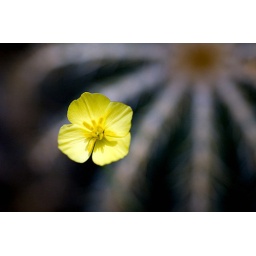
A yellow flower isolated from its neighbor, a cactus. Taken at the Chicago Botanic Garden in Glencoe, Illinois.